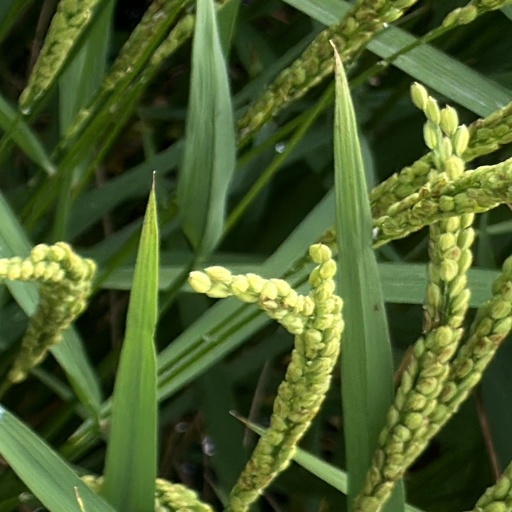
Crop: rice